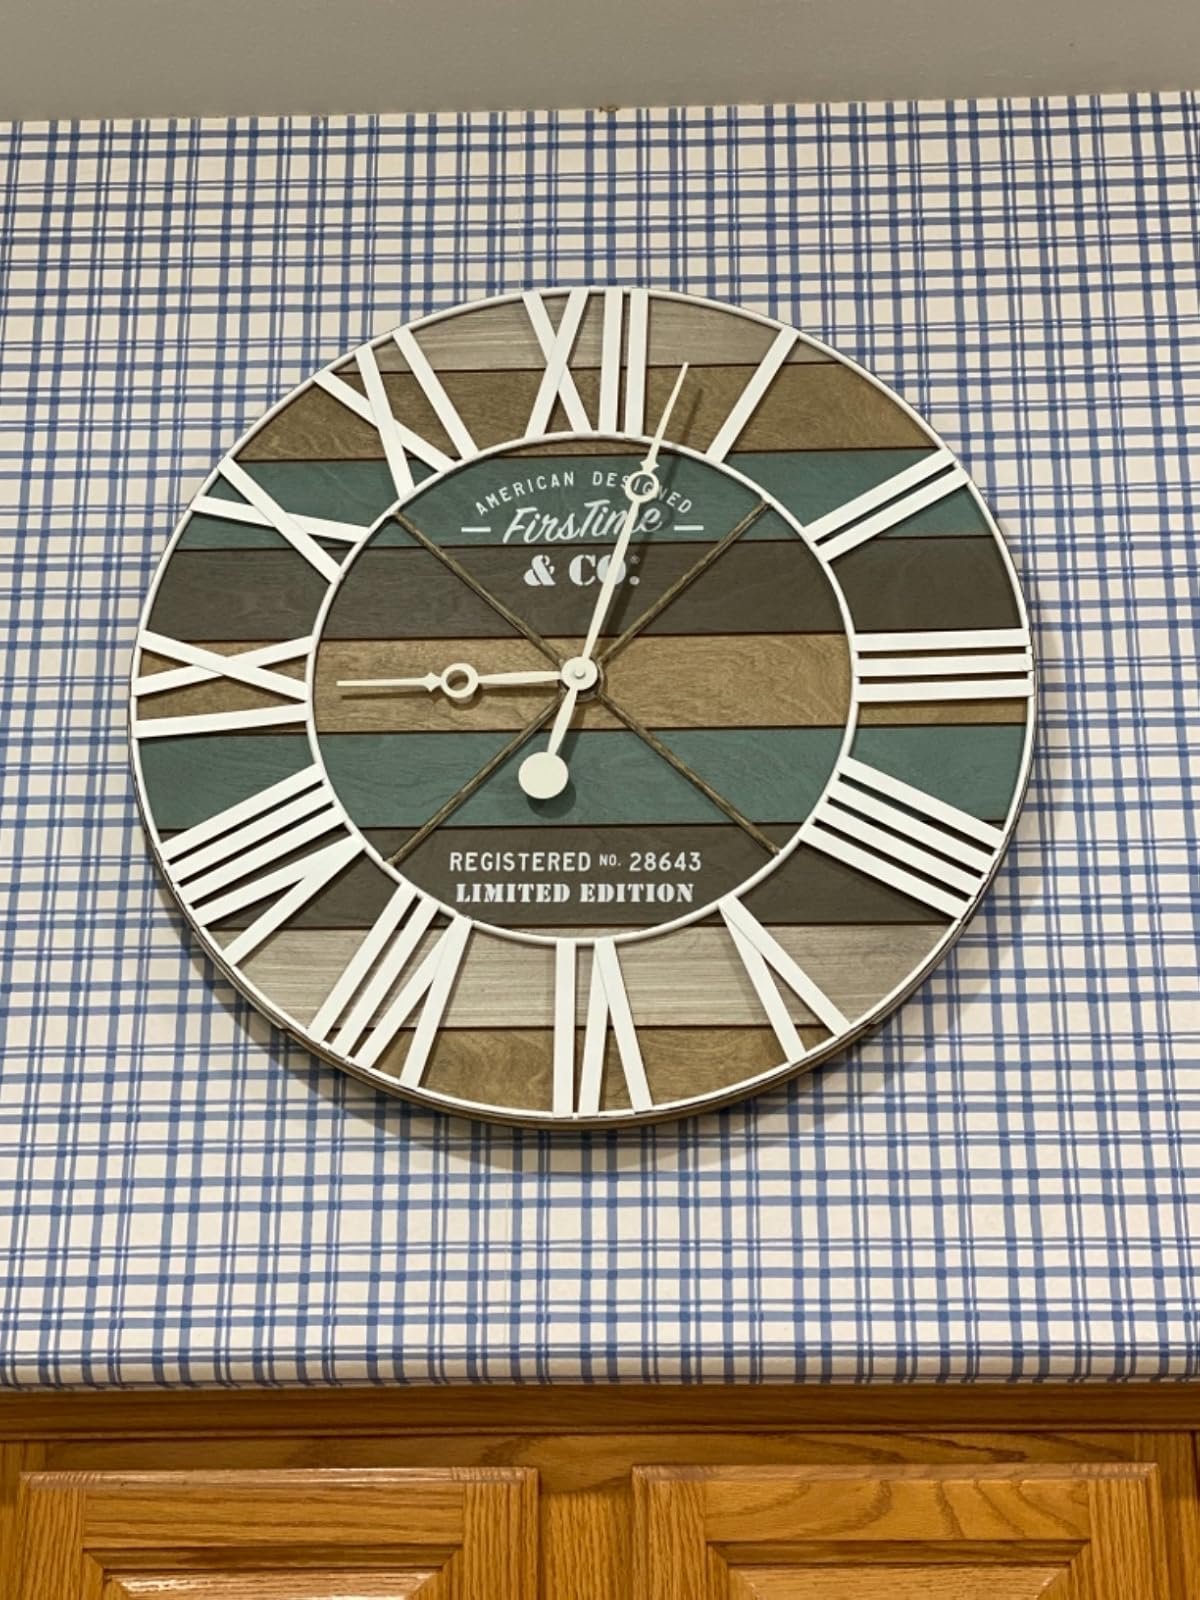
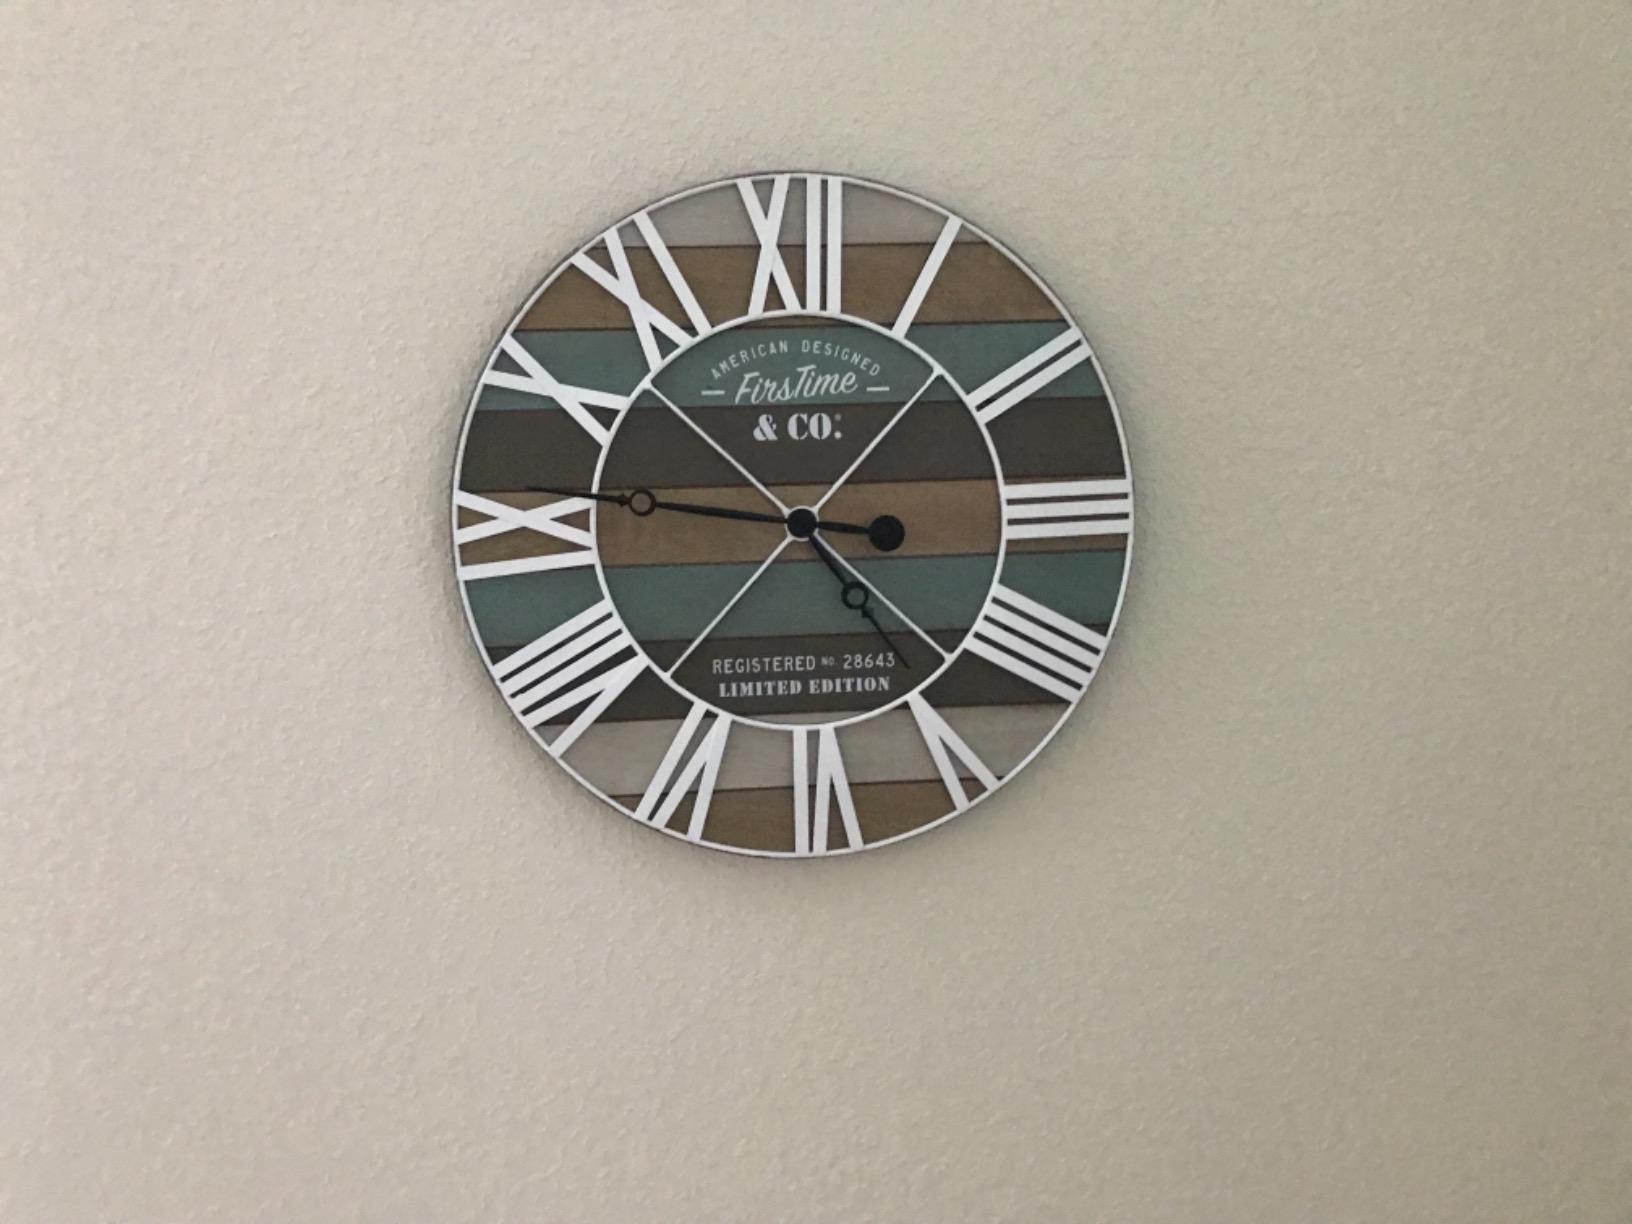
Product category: clock
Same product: yes